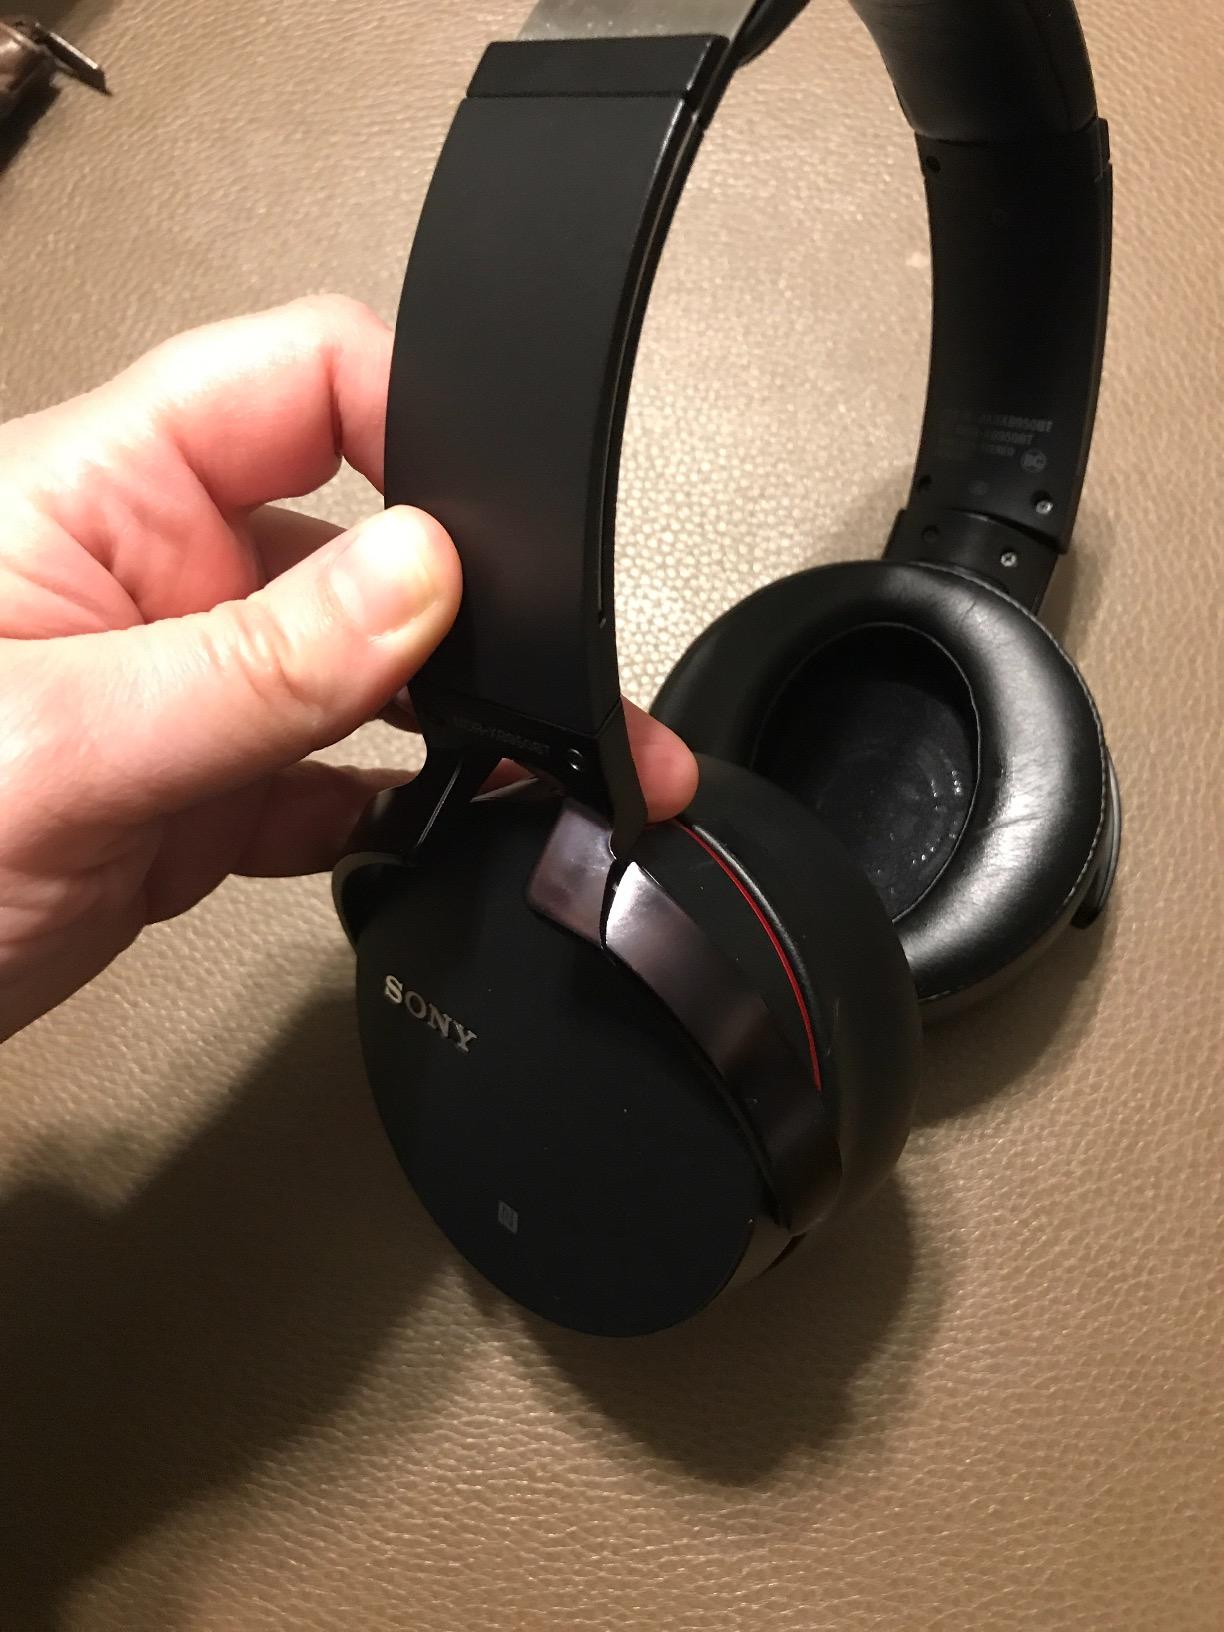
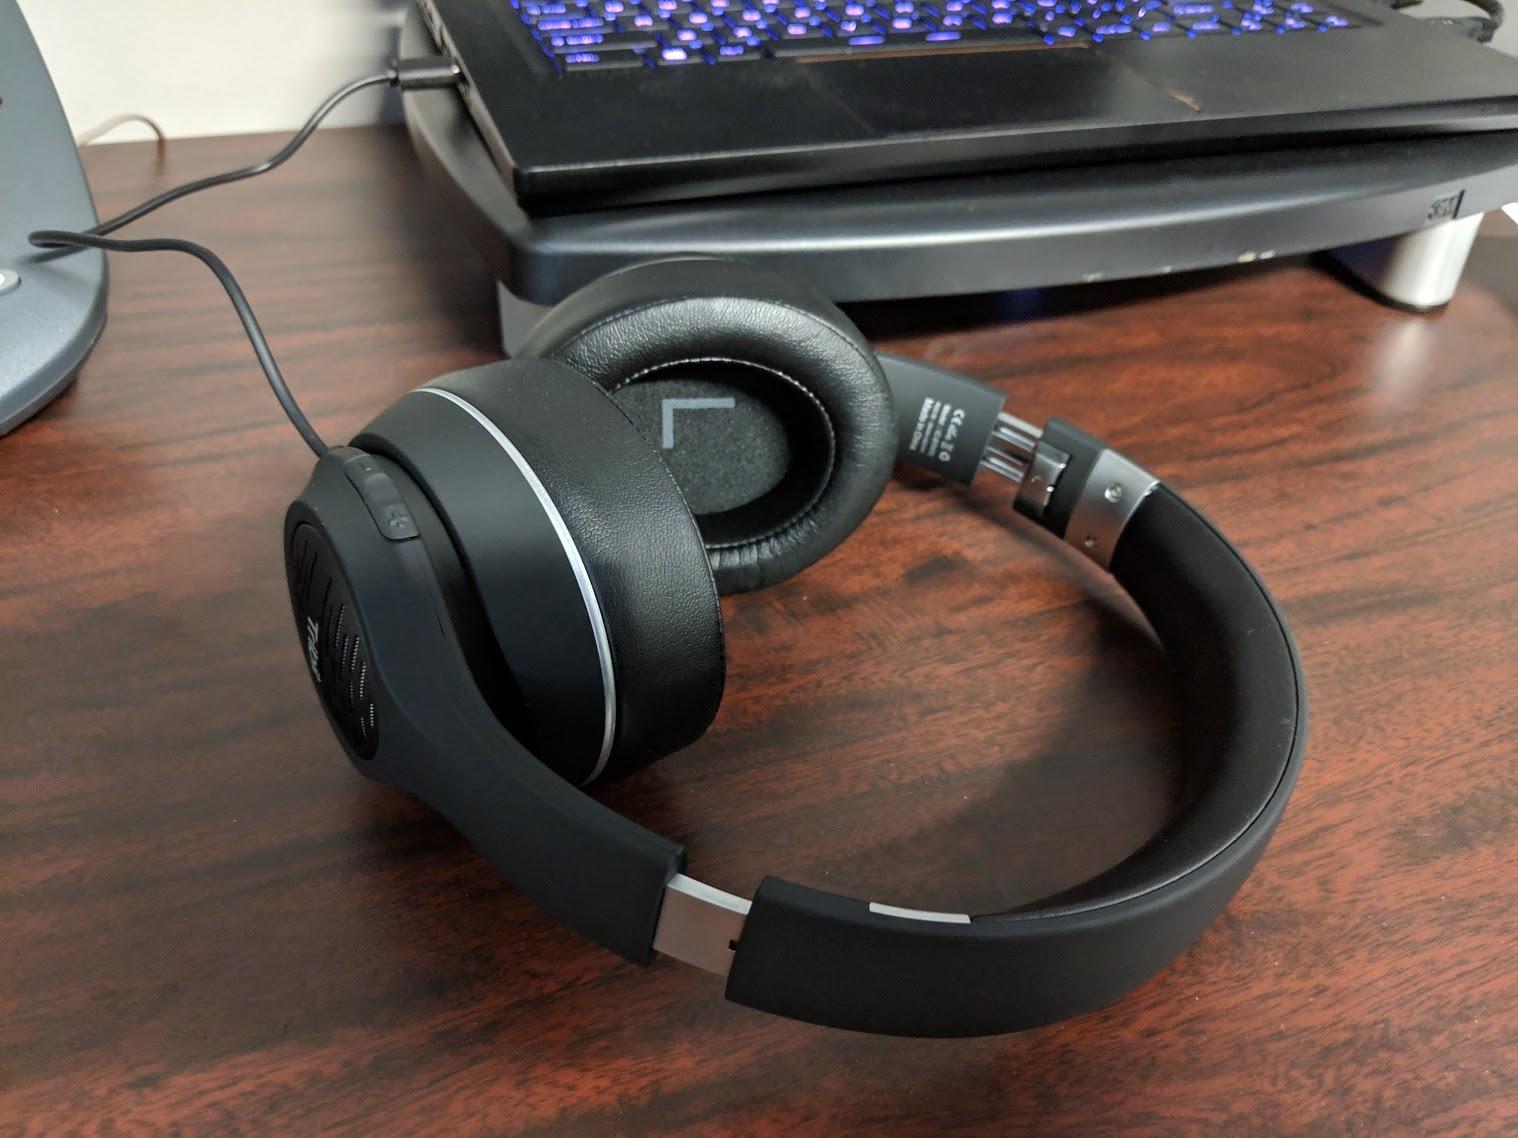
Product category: headphones
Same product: no